Brian Jones

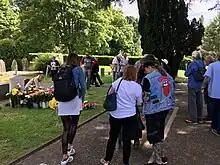
Jones's fans attend the 50th anniversary of his death in 2019.

Jones was arrested for drug possession on 10 May 1967, shortly after the Redlands bust at Richards's Sussex home. Authorities found marijuana, cocaine, and methamphetamine in his flat. He confessed to marijuana use but said he did not use hard drugs.